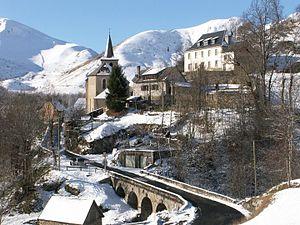
Entrée du village de Portet-de-Luchon avec une vue sur le presbytère.
Portet-de-Luchon est une commune française située dans le département de la Haute-Garonne en région Occitanie.